Brochet MB.110

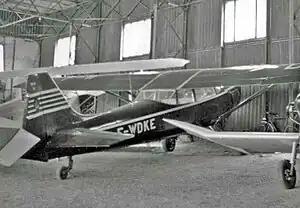
The prototype Brochet MB.110 at Chavenay airfield near Paris in 1957

The Brochet MB.110 was a four-seat light aircraft developed in France in the early 1950s.